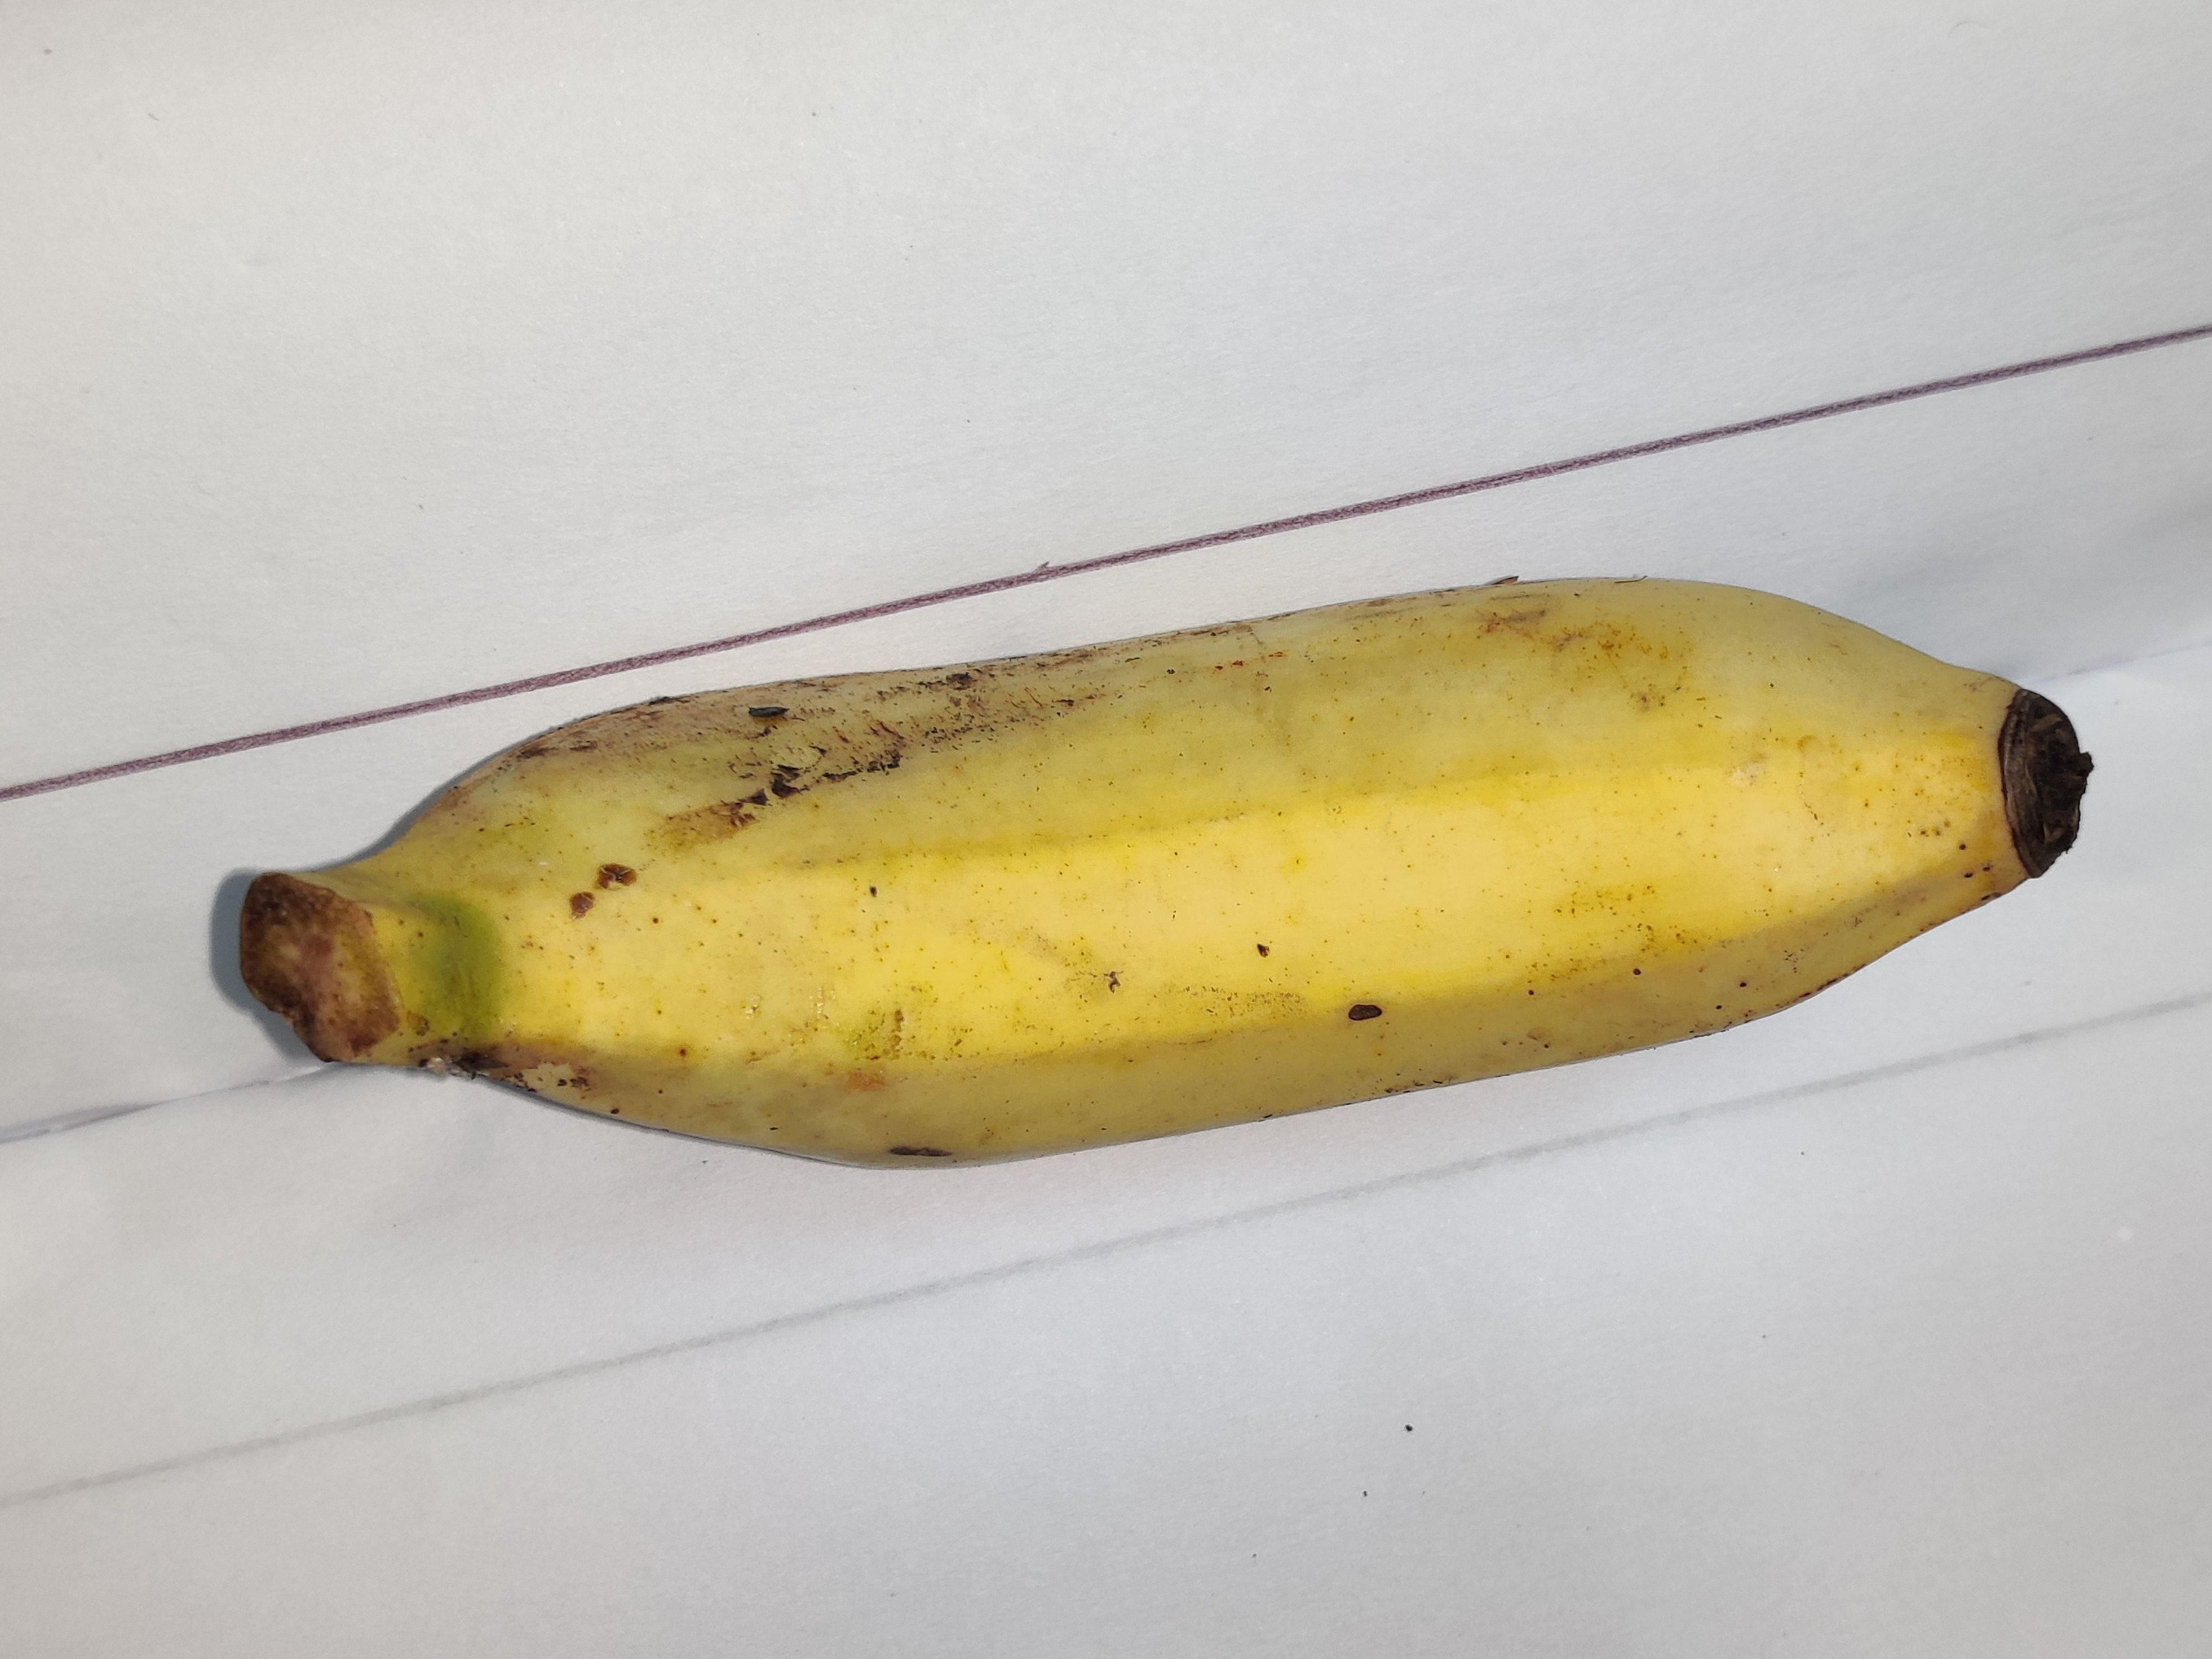
Fruit: banana
Grade: 1st-grade